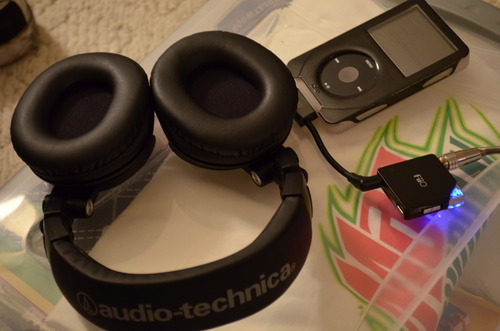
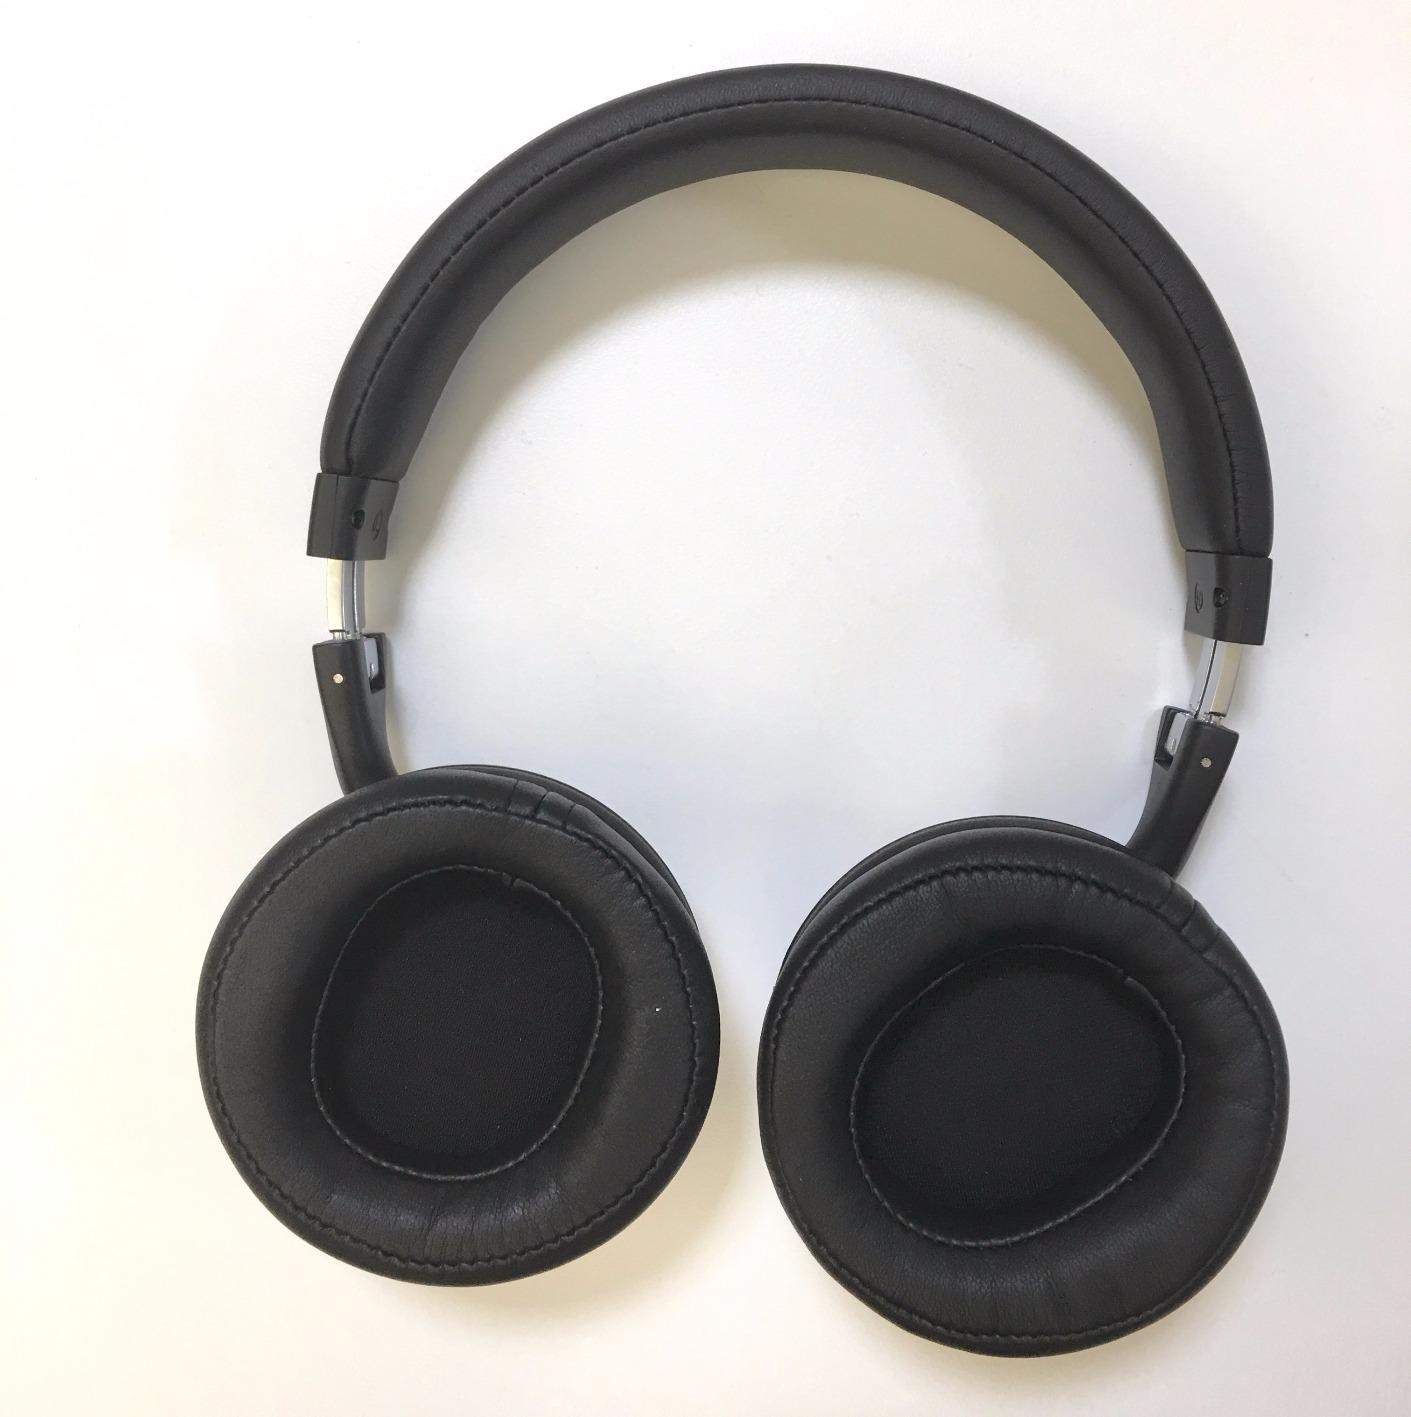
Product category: headphones
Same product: no